Jiajing wokou raids

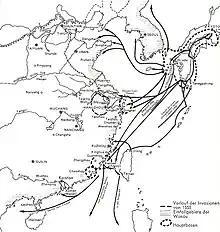
Map showing the wokou attacks of 1555.

By this time, 8 out of 11 prefectures of Zhejiang had been ravaged by the pirates, and 1555 was on its way to become the most disastrous year of the wokou crisis. The pirates, numbering up to 20,000 men, had established fortifications along the Zhejiang coast and placed their headquarters at Zhelin (柘林) on the coast south of Shanghai. Their warships controlled the Huangpu River, and the raiding parties even carried artillery with them to besiege cities. The pirates belonged to an alliance of three Satsuma-based pirate leaders, Xu Hai, Chen Dong (陳東), and Ye Ma (葉麻), with the secondary capital Nanjing being the goal of their raids. They had hoped to capture the great metropolis Hangzhou before continuing onto Nanjing, but Xu Hai's band, who opted to reach Hangzhou by sea, was blown off course and had to return to the Gotō Islands. Ye Ma's band of pirates intercepted a shipment of rice and wine supposedly meant for the Ming army at Jiaxing and made merry. This turned out to a ploy by the Ming, who had poisoned the wine and deliberately left them on the wokou's path. Suffering 700 to 800 casualties to the poison, Ye Ma's band retreated to Songjiang. Chen Dong raided the West Lake region and surrounded the city of Hangzhou, but as his accomplices were not coming, he lifted the siege in the beginning of May 1555 and continued to raid throughout the province of Zhejiang.